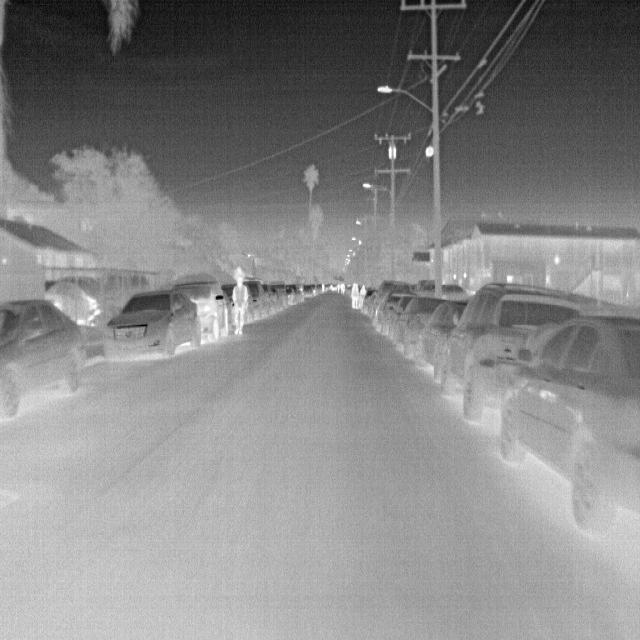
Detected objects:
label: person